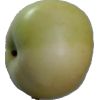
Label: Apple 6